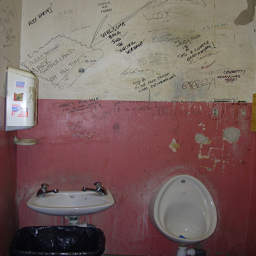
A gross bathroom has graffiti all over it.
A run down restroom with a urinal and a sink.
A disgusting looking bathroom with graffiti on the wall.
A bathroom stahl with the wall written all over it.
A bathroom with urinal is showing a lot of wall graffiti